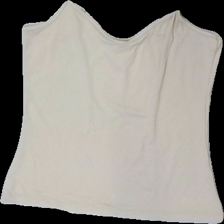
View: front
Type: Tank top
Category: Ladies
Brand: H&M
Colors: Beige
Material: 100% nylone
Cut: Regular
Size: S
Season: Summer
Damage location: bottom right
Damage 2 location: middle right
Price range: 50-100
Recommended usage: Reuse
Description: beiget linne